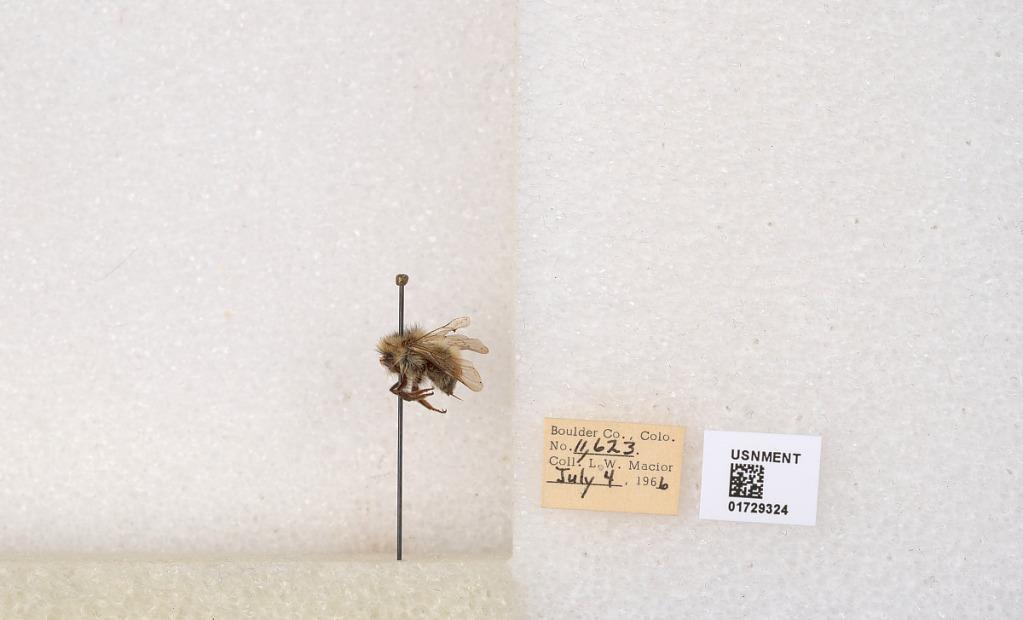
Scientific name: Bombus flavifrons Cresson
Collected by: L. Macior
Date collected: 1966-7-4
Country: United States
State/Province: Colorado
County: Boulder
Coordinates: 40.0925, -105.358